Sister (2012 film)

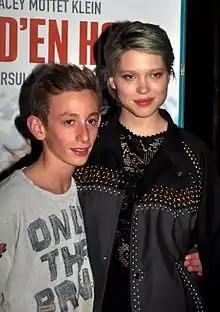
Stars Kacey Mottet Klein and Léa Seydoux at a screening in April 2012.

Review aggregation website Rotten Tomatoes reported an approval rating of 96%, based on 71 reviews, with an average score of 7.8/10. The website's critical consensus states: "Léa Seydoux and Kacey Mottet Klein are exceptional as downtrodden siblings in this sad and wintry character study". At Metacritic, which assigns a normalized rating using reviews from mainstream critics, the film received an average score of 81 out of 100, based on 19 reviews.